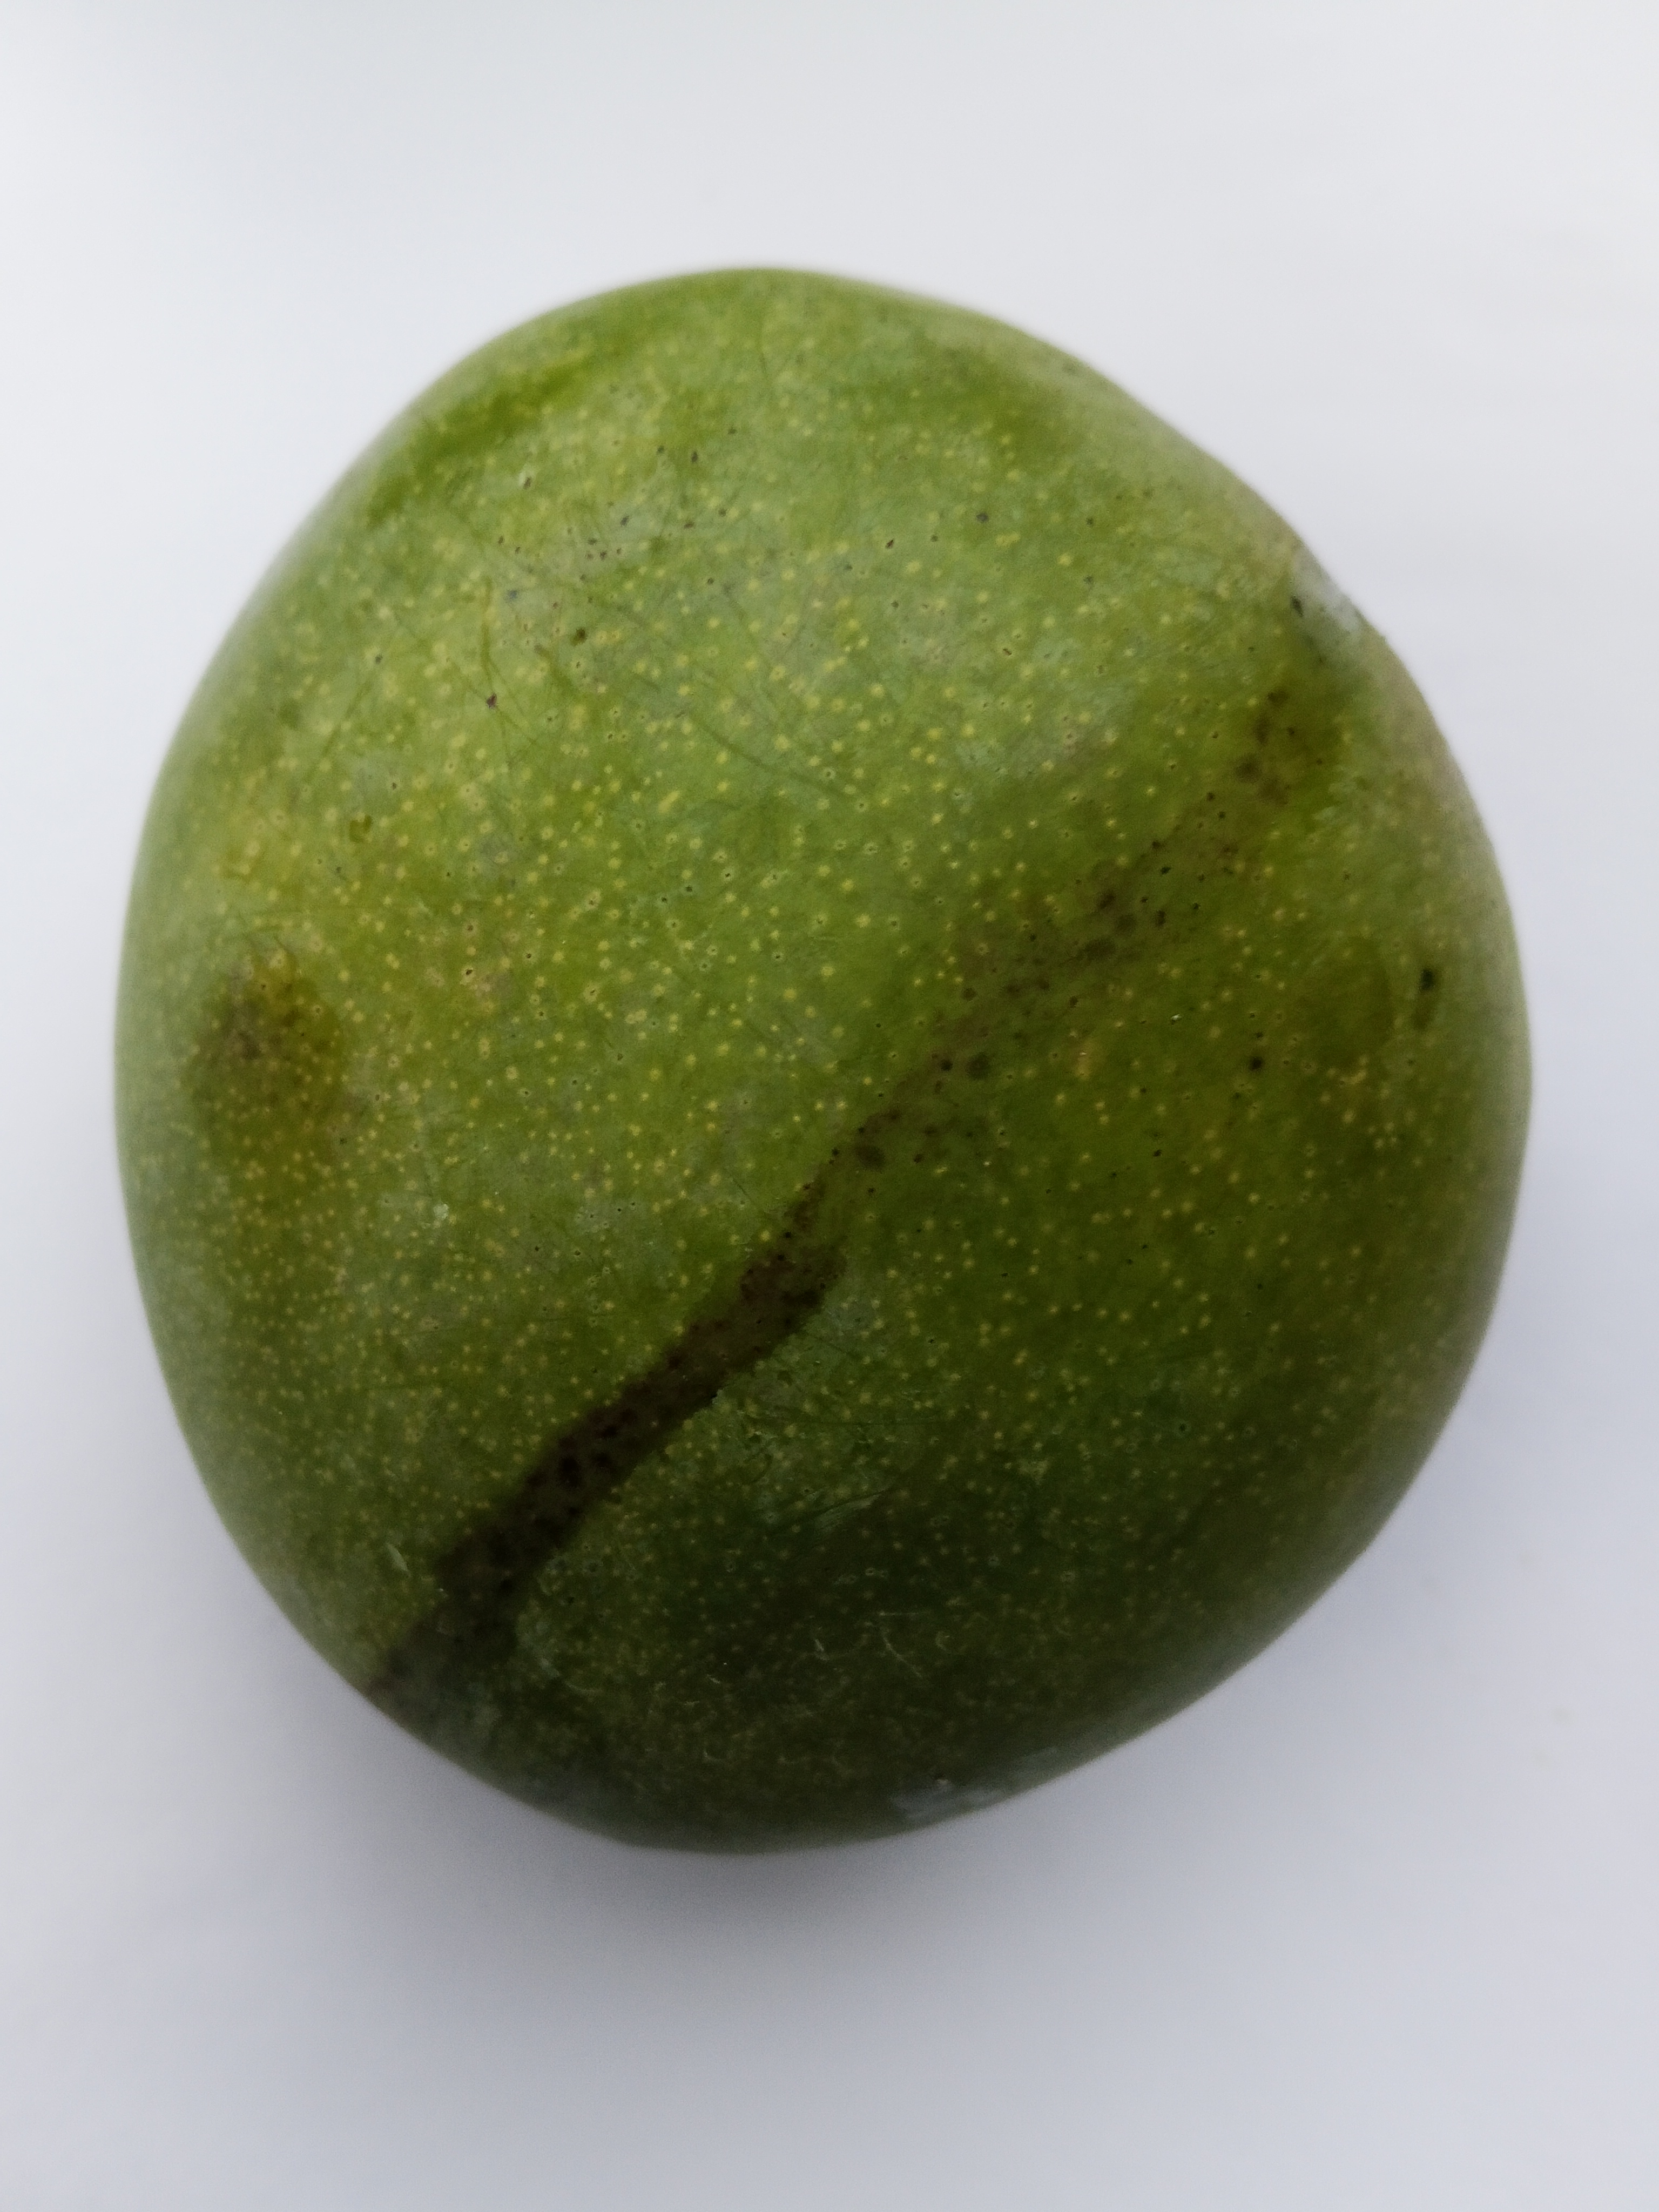
Mango variety: Bari 4